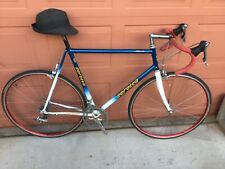
Vehicle type: Bikes